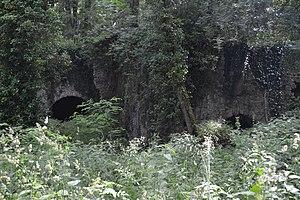
Anciennes forges de Queille, commune de Saint-Quentin-la-Tour (Ariège, France).
La forge catalane, ou forge à la catalane, est un ensemble de procédés technologiques destinés à obtenir du fer, par réduction directe du minerai — sans passer par l’intermédiaire de la fonte comme dans un haut fourneau — puis cinglage du massé obtenu. La forge catalane utilise une force hydraulique pour actionner, d'une part, un marteau ou martinet, et d'autre part un système de ventilation, la trompe, destiné à entretenir la combustion du foyer. Le terme désigne aussi bien la technologie en soi, que le bâtiment où s'exerce cette activité. Contrairement à ce que peut laisser penser son nom, ce type de forge a été utilisé un peu partout du XVIIᵉ au XIXᵉ siècle dans les zones de montagne, Alpes, Massif central et Pyrénées, mais aussi par les premiers colons américains.